Xavi Torres

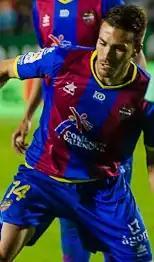
Torres playing with Levante in 2012

Xavier "Xavi" Torres Buigues (born 21 November 1986) is a Spanish professional footballer who plays as a defensive midfielder.